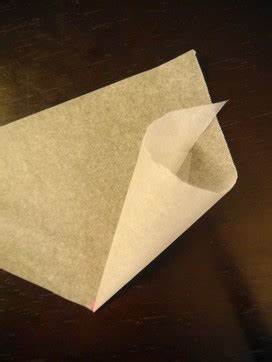
Label: paper